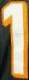
Number: 1